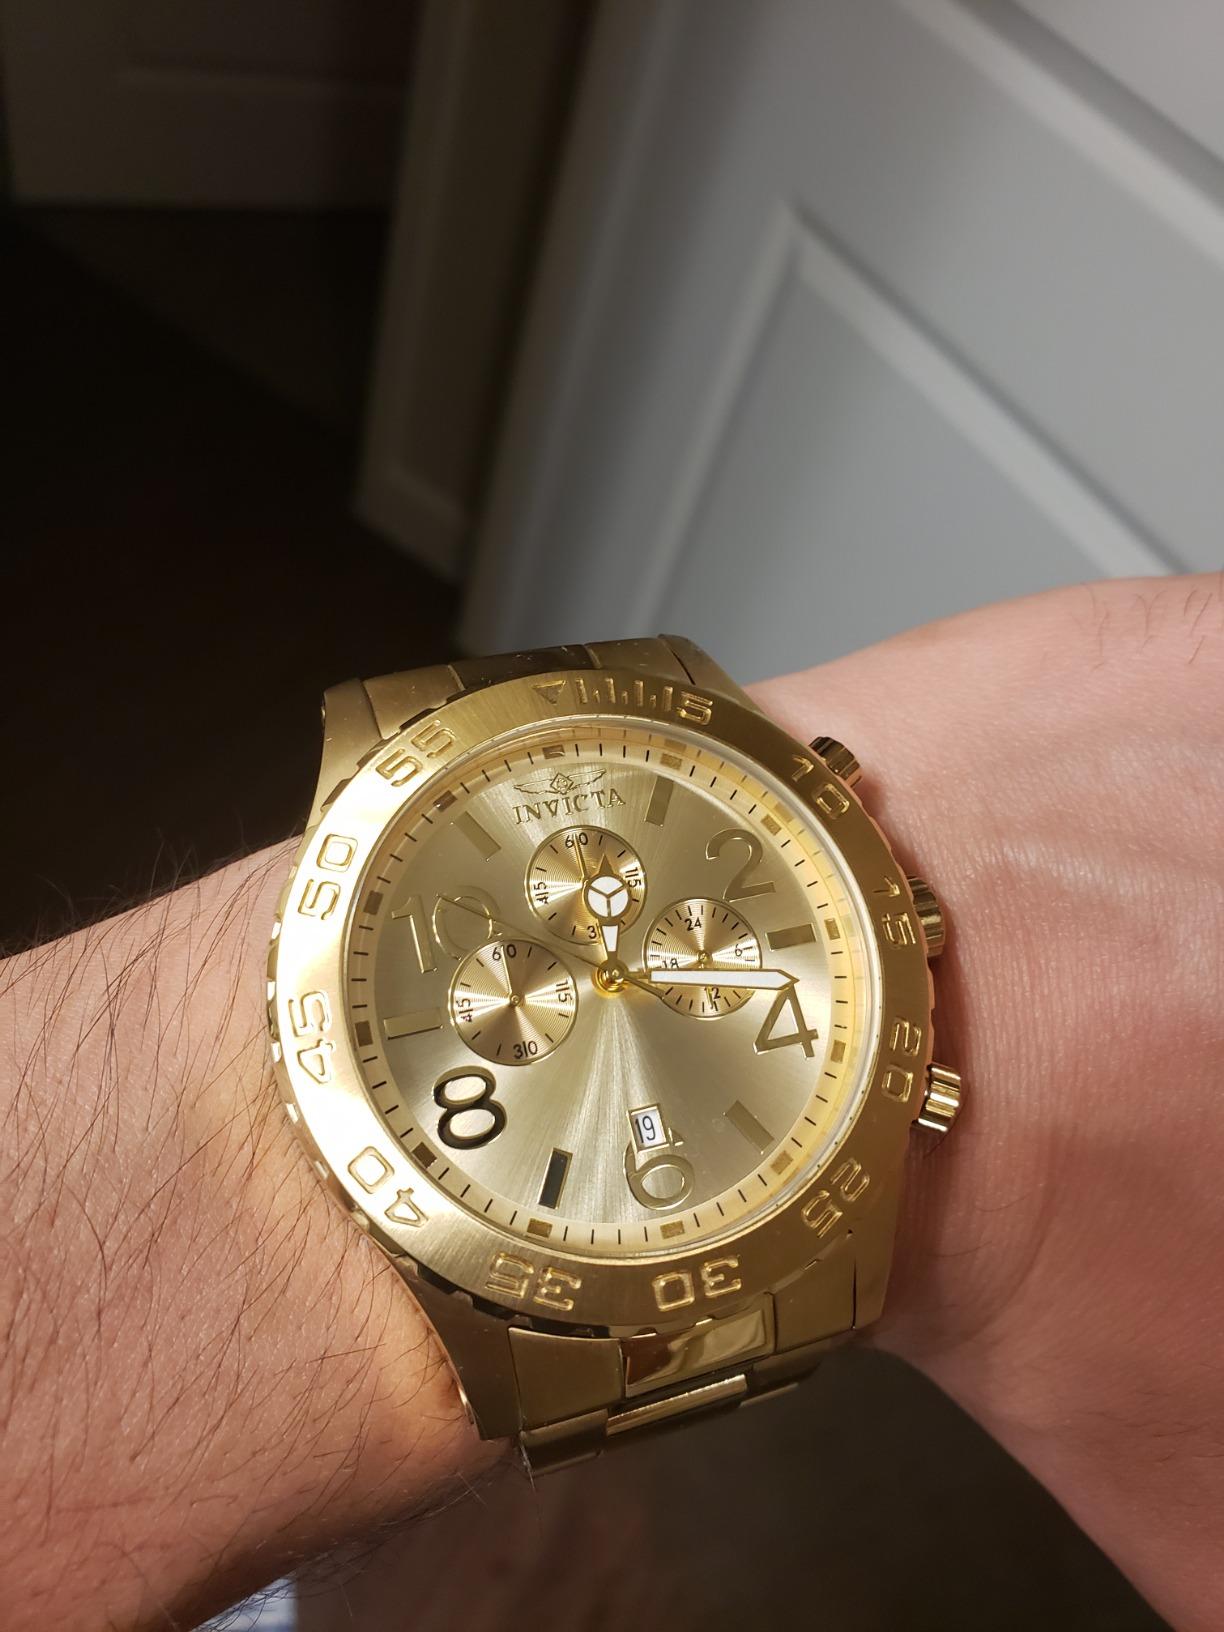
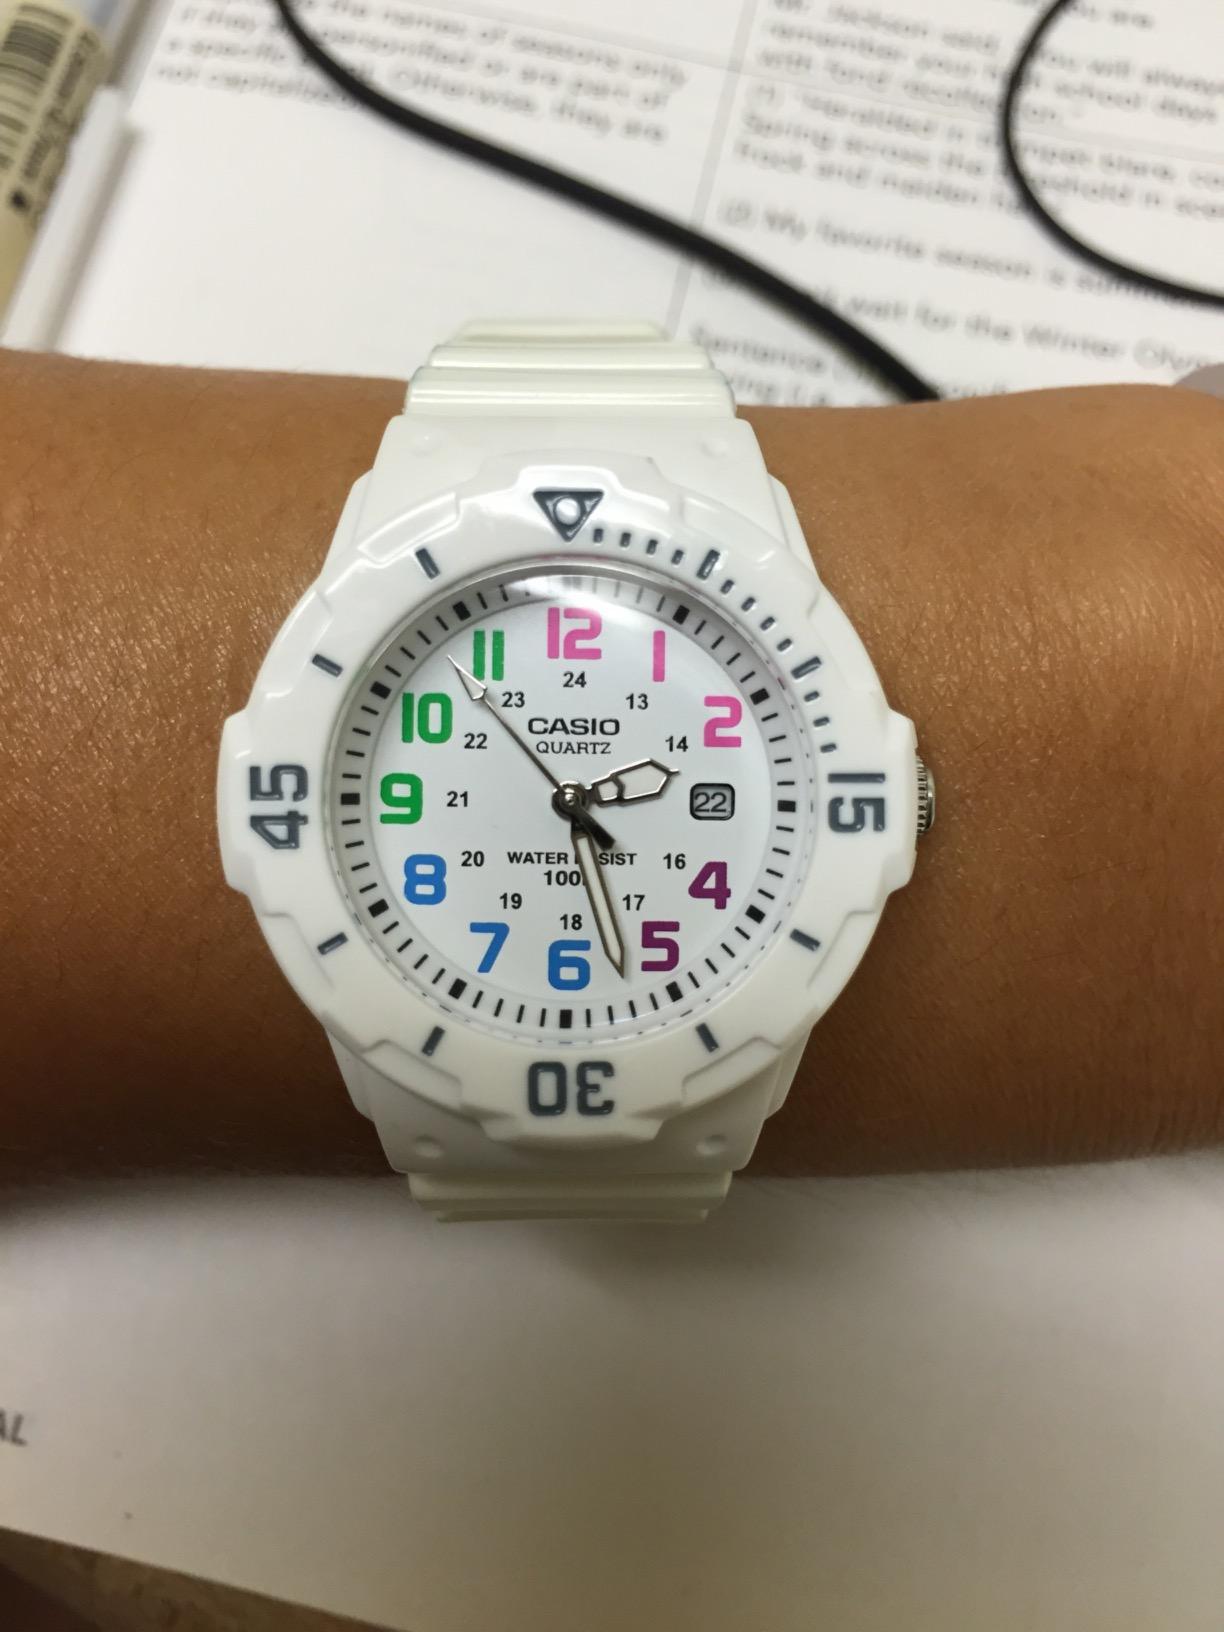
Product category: accessories_watch
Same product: no